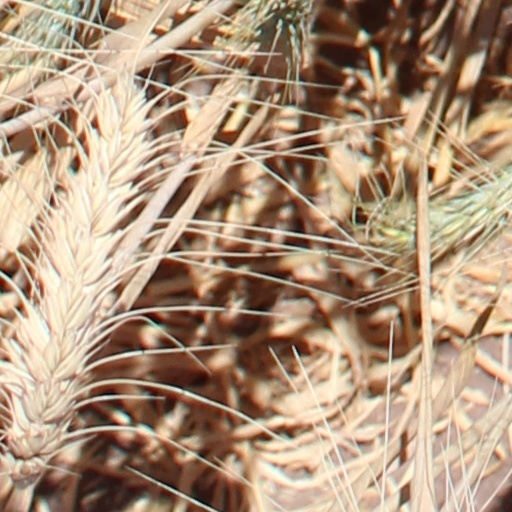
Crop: wheat